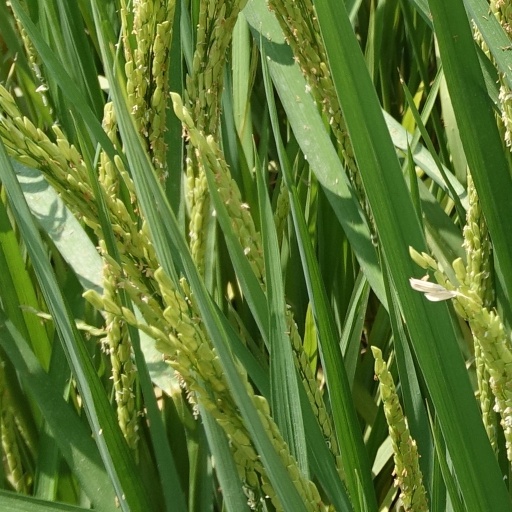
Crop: rice